Indian natural history

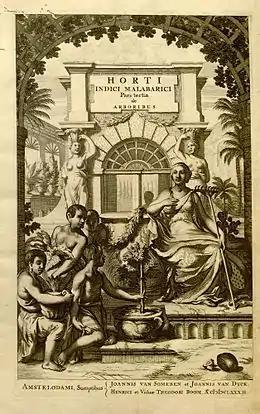
Cover of Hortus Malabaricus

"Hortus indicus malabaricus" was the oldest regional flora for any part of the world and was published in India in the 18th century by the Dutch East India Company through the work of Hendrik van Rheede (1636–1691).